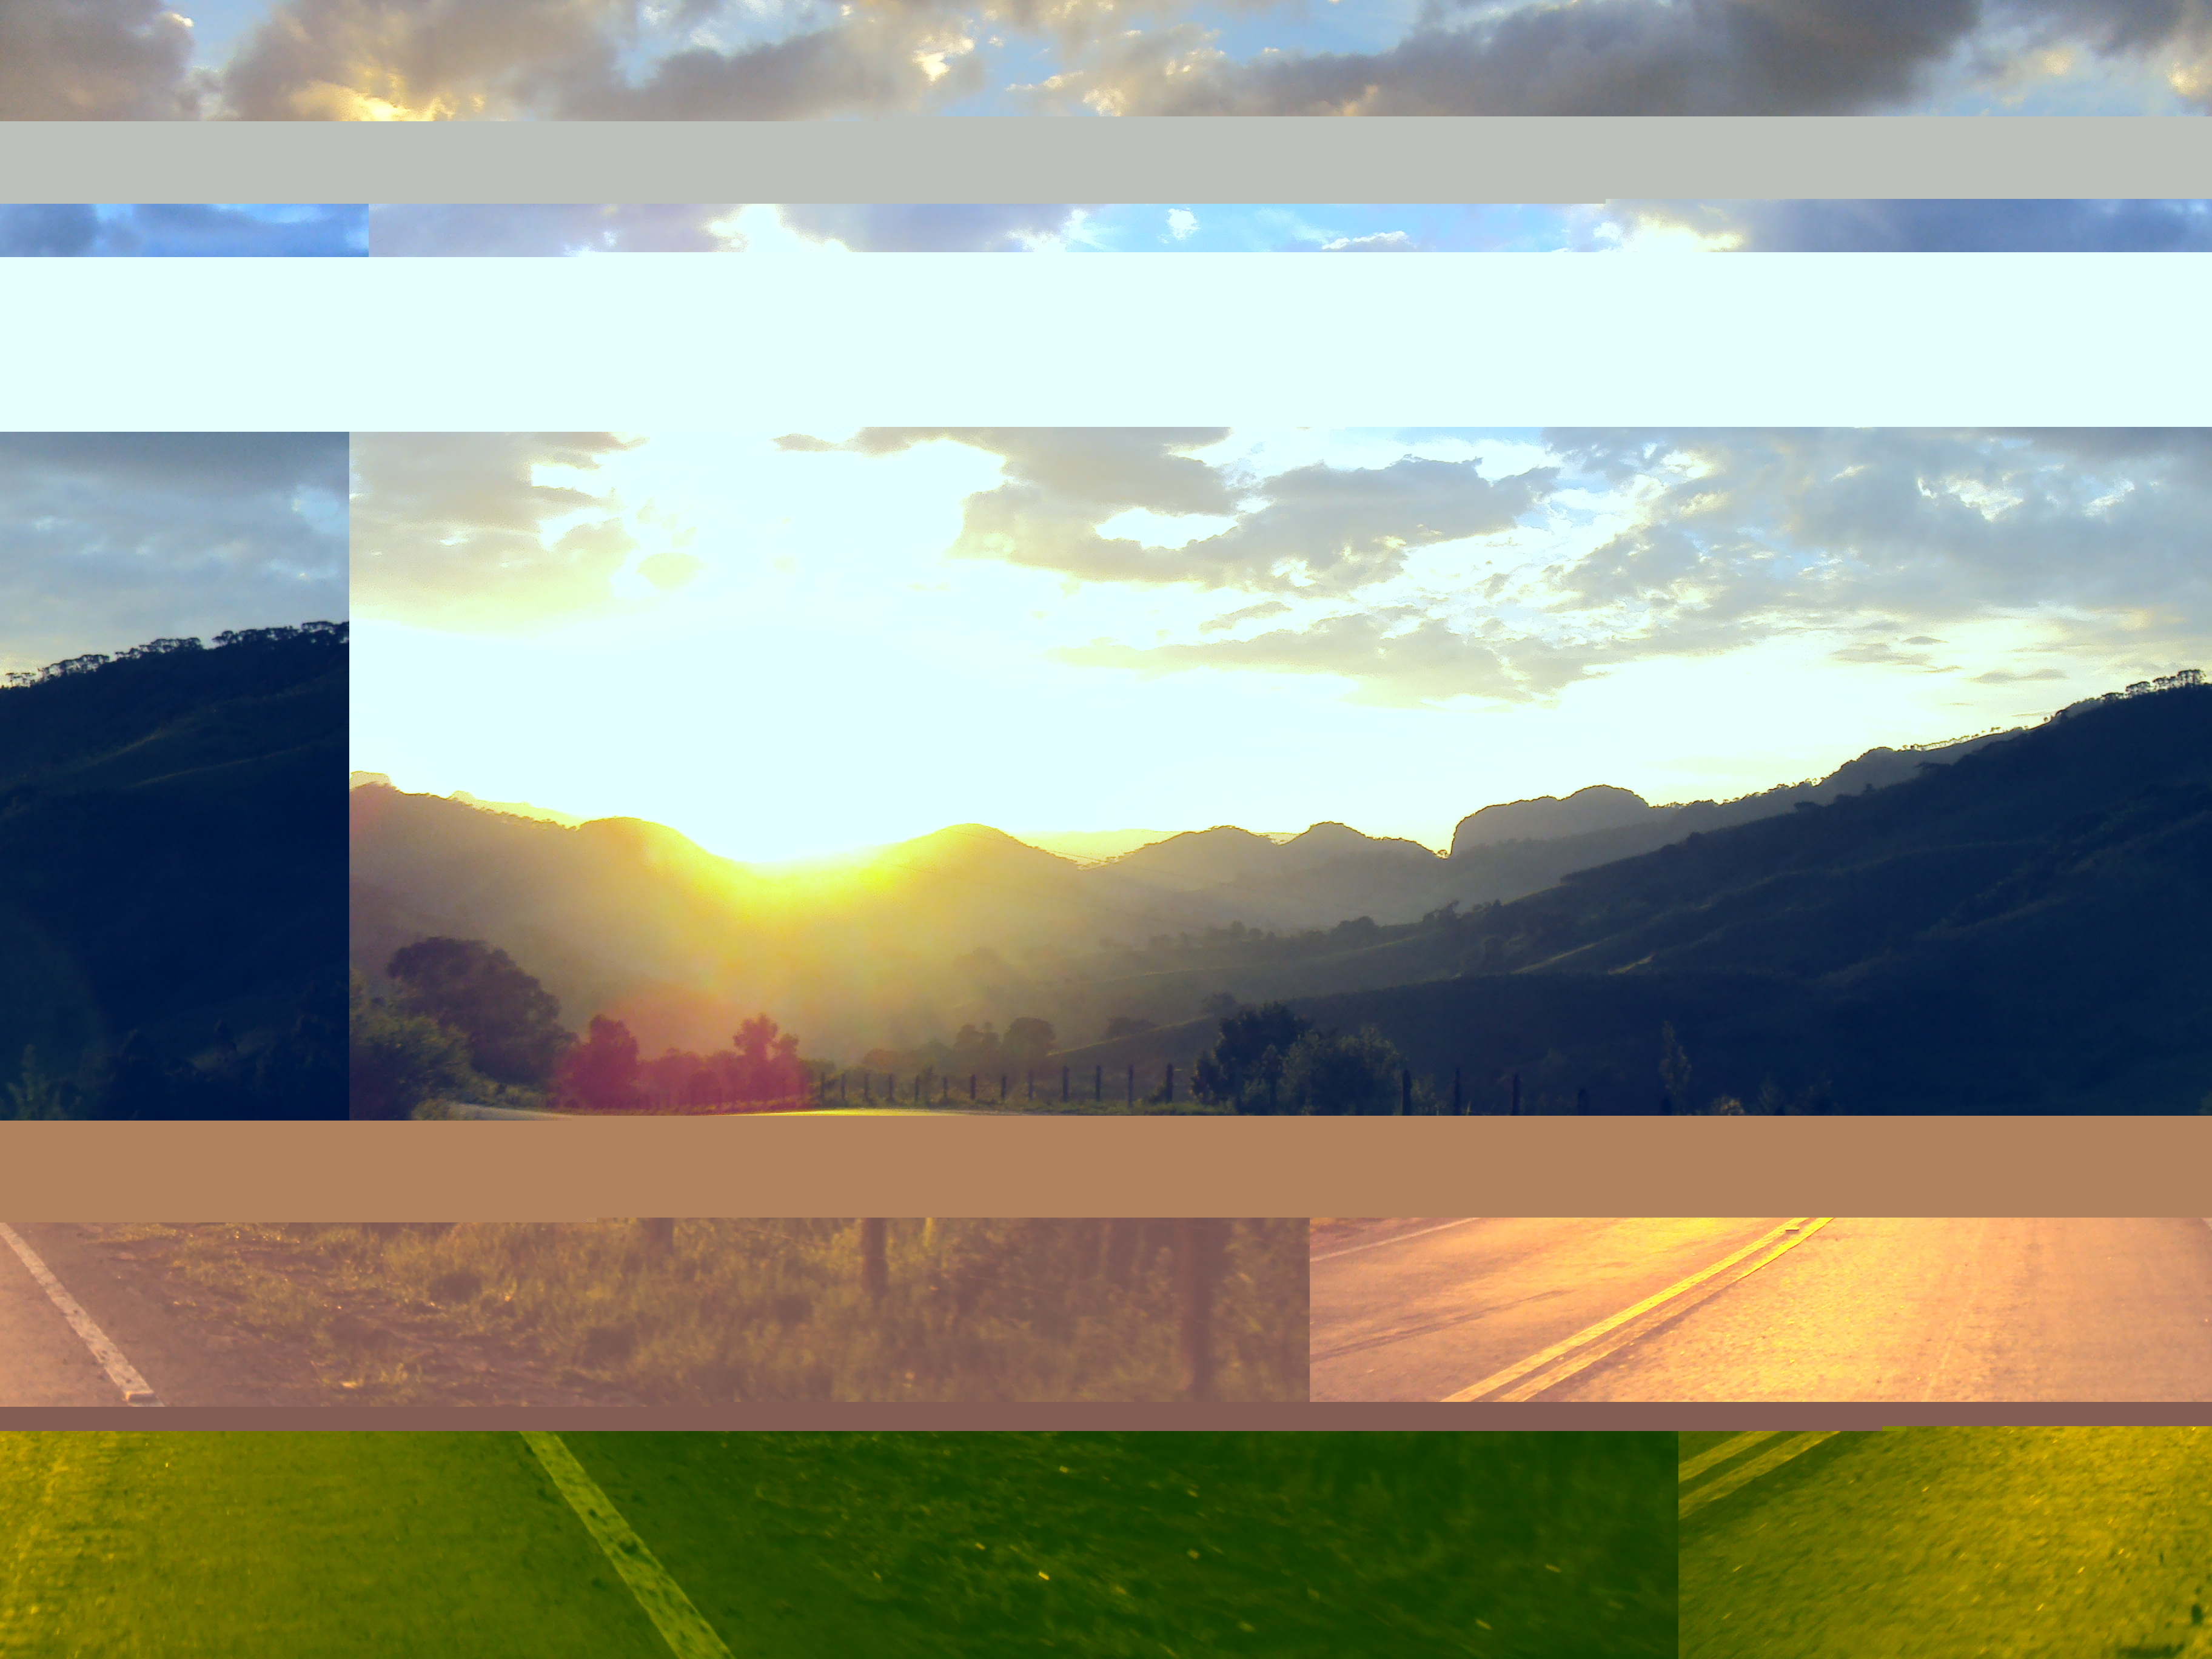
sunrise, road, sky, horizon, cloud, infrastructure, highway, highland, morning, hill, sunlight, afterglow, light, dawn, evening, sunset, atmosphere, road trip, sun, rural area, path, tree, lane, landscape, road surface, ecoregion, mountain, dusk, meteorological phenomenon, plain, field, national park, dirt road, valley, computer wallpaper, mountain range